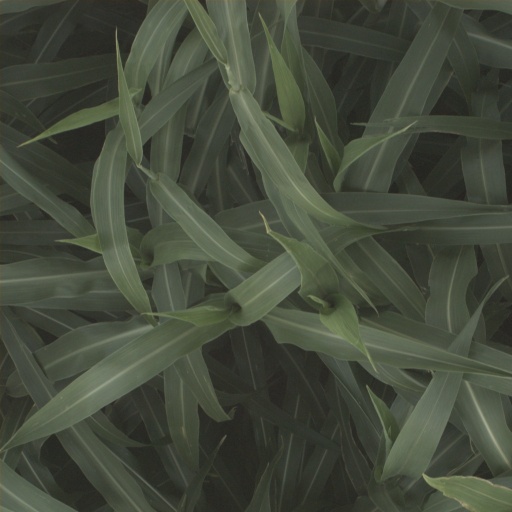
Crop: sorghum